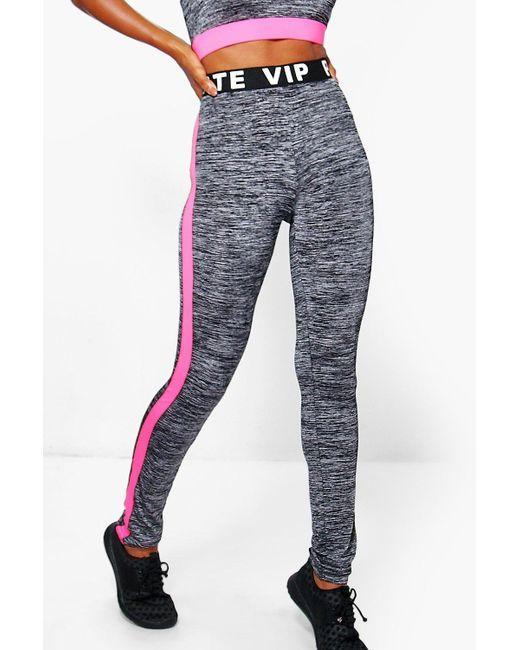
Graue Fitness Leggings elastische Sporthose für Damen